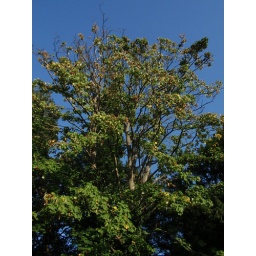
taken in church car park